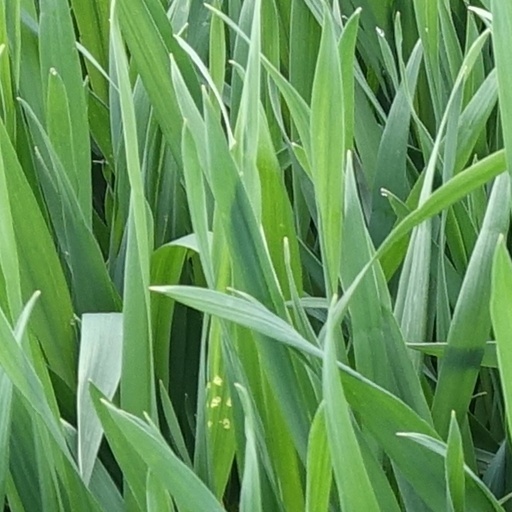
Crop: wheat